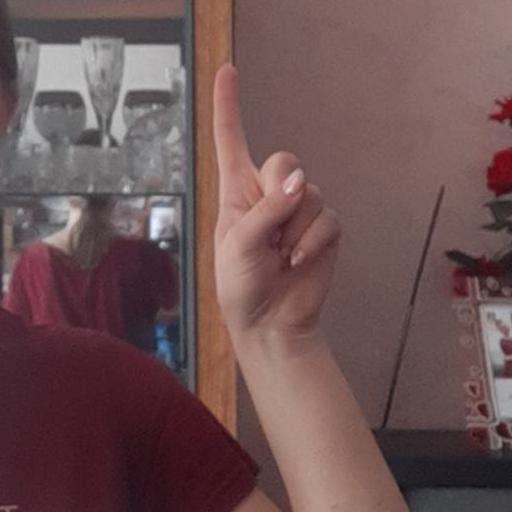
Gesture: one